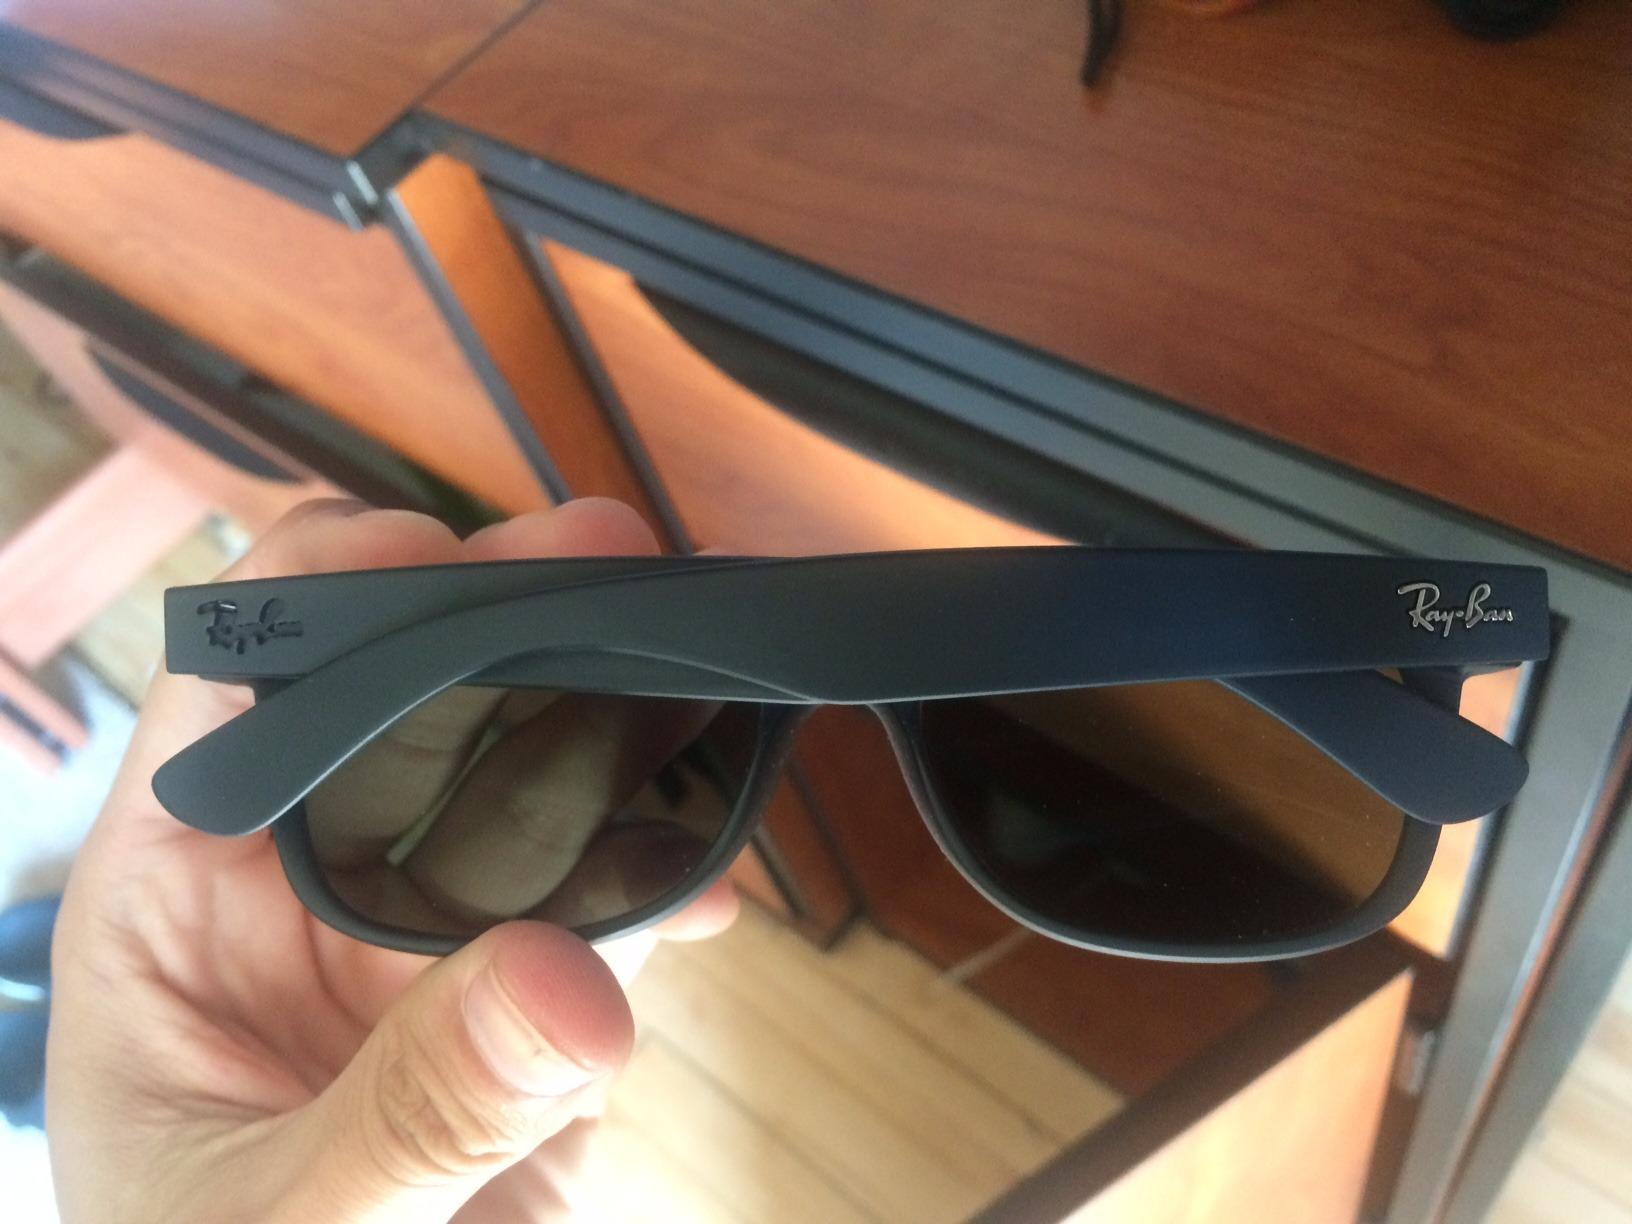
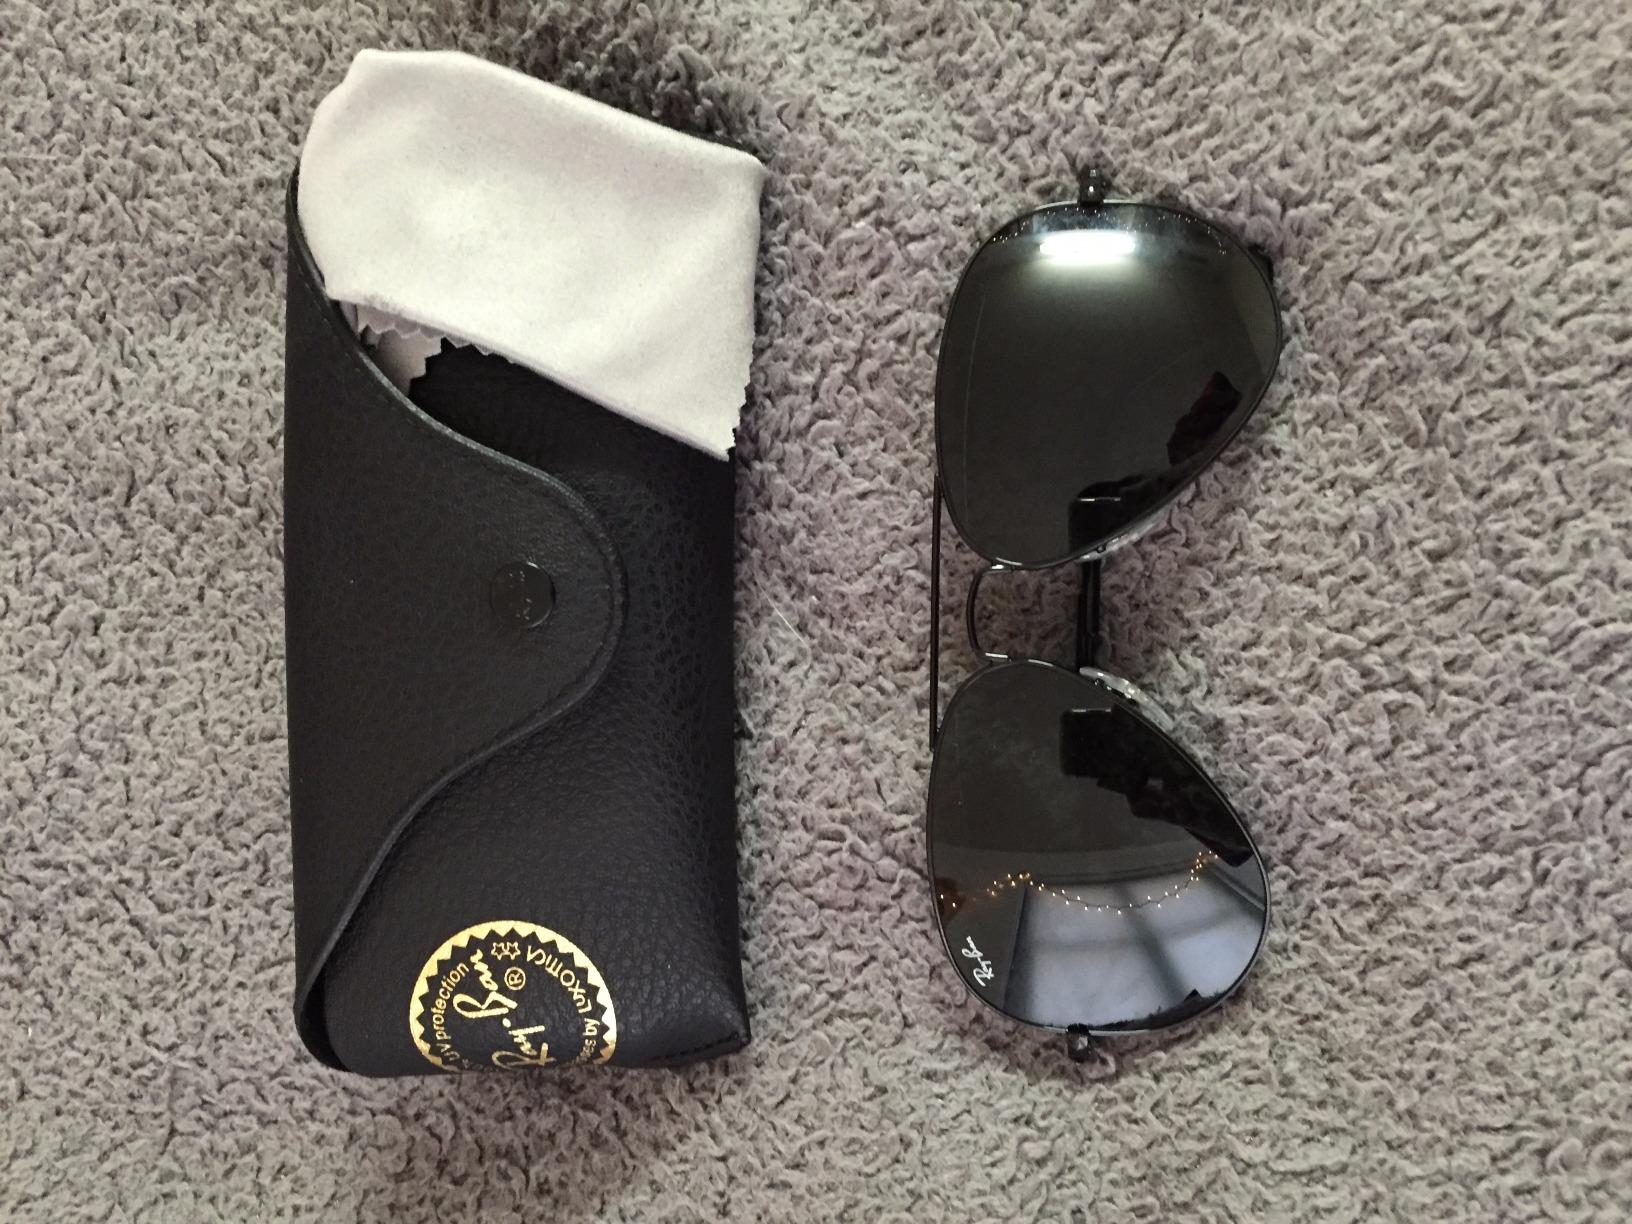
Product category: accessories_sunglasses
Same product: no